Shōdai Naoya

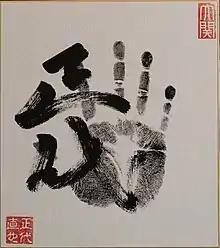
Original Shōdai "tegata" (handprint and signature)

The Japan Sumo Association announced after the September 2020 tournament or "basho" that they would convene an extraordinary meeting to discuss Shōdai's promotion to the second-highest rank of "ōzeki". Even though he finished with 32 wins over the previous three tournaments - one short of the conventional guideline - it was decided that Shōdai's consistent performances since the November 2019 tournament were enough for him to be considered for "ōzeki" promotion. The promotion was unanimously approved on 30 September 2020. In his acceptance speech, Shōdai said that he would devote himself to the way of sumo "with the spirit of utmost sincerity so as not to disgrace the name of "ōzeki"". He later told reporters that he was "relieved" and that he was "in a position where you are expected not to lose". He is the first "ōzeki" from Kumamoto Prefecture since Tochihikari was promoted in 1962.